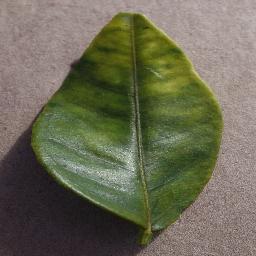
Label: Orange___Haunglongbing_(Citrus_greening)